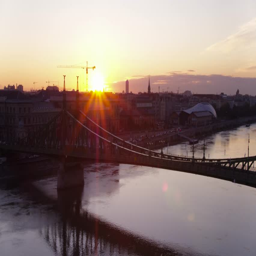
aerial view of downtown and bridge in sunrise - drone video